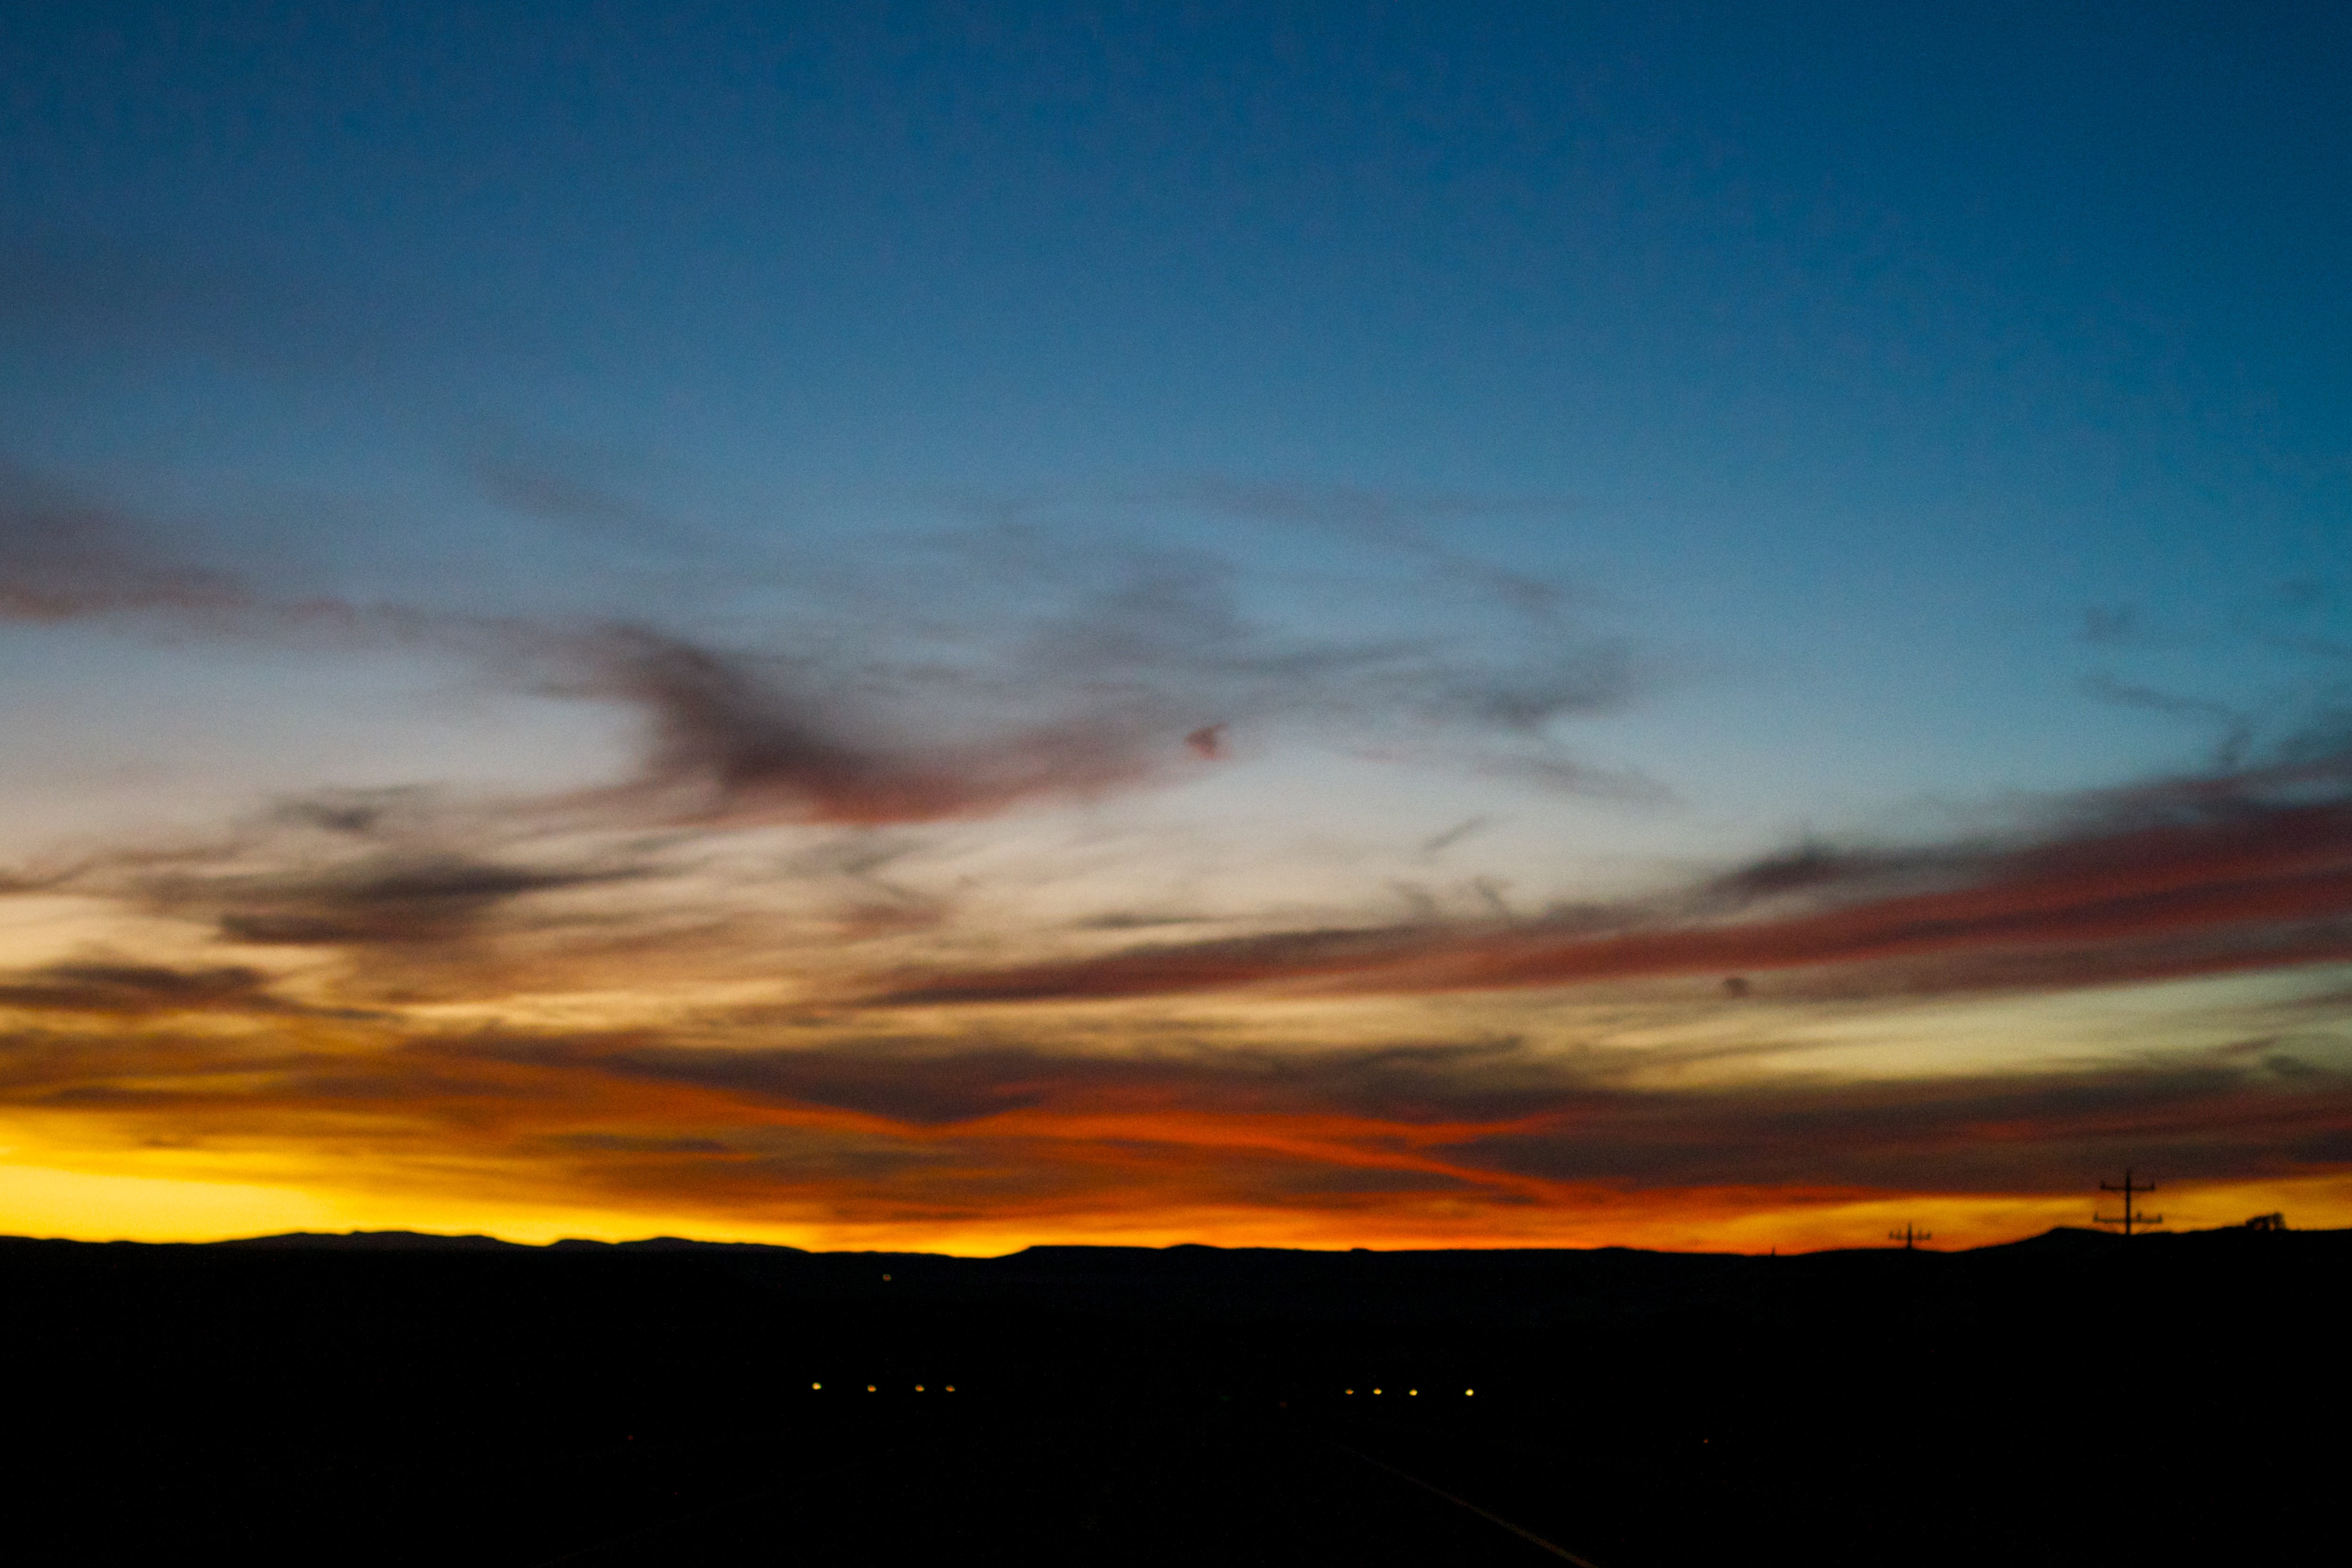
horizon, cloud, sky, sunrise, sunset, sunlight, morning, dawn, atmosphere, dusk, evening, afterglow, meteorological phenomenon, red sky at morning